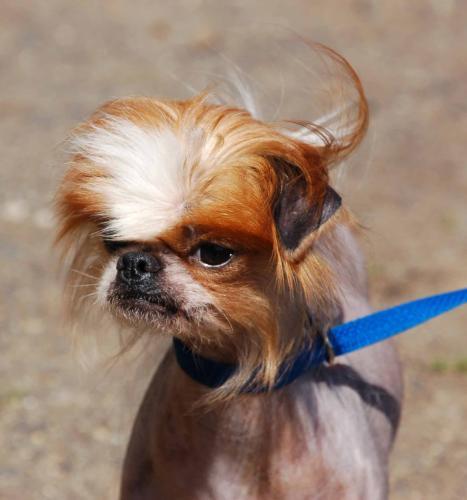
Breed: japanese chin